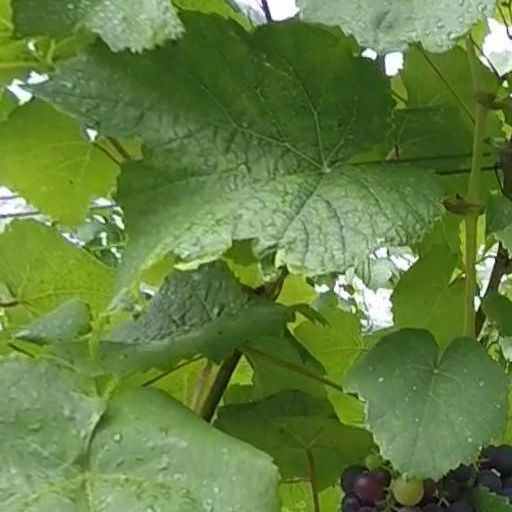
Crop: grape